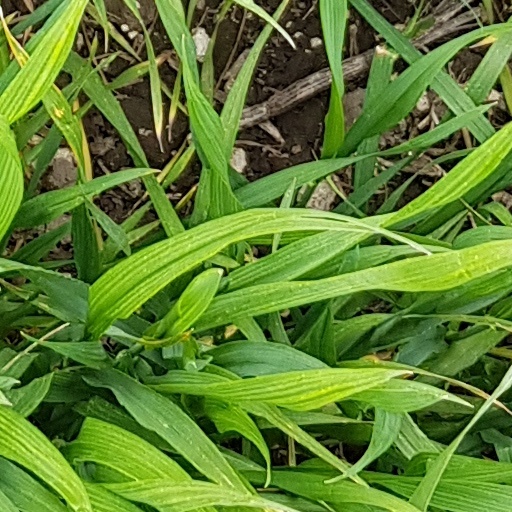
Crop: wheat